Scott McTominay

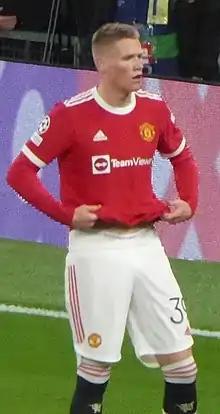
McTominay playing for Manchester United in 2021

Scott Francis McTominay (born 8 December 1996) is a professional footballer who plays as a midfielder for club Napoli and the Scotland national team.